Metamorphosis

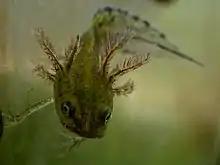
The large external gills of the crested newt

In newts, metamorphosis occurs due to the change in habitat, not a change in diet, because newt larvae already feed as predators and continue doing so as adults. Newts' gills are never covered by a gill sac and will be resorbed only just before the animal leaves the water. Adults can move faster on land than in water. Newts often have an aquatic phase in spring and summer, and a land phase in winter. For adaptation to a water phase, prolactin is the required hormone, and for adaptation to the land phase, thyroxin. External gills do not return in subsequent aquatic phases because these are completely absorbed upon leaving the water for the first time.